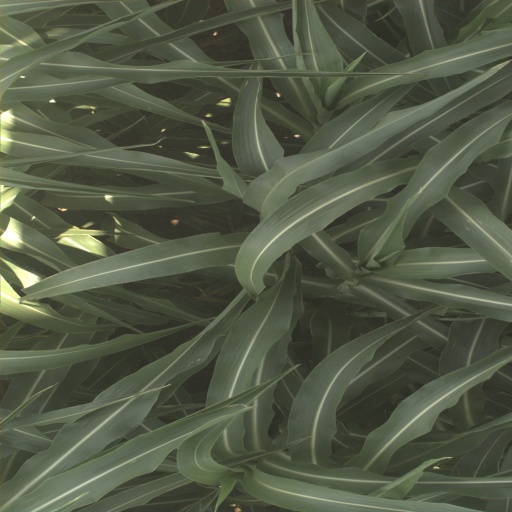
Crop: sorghum